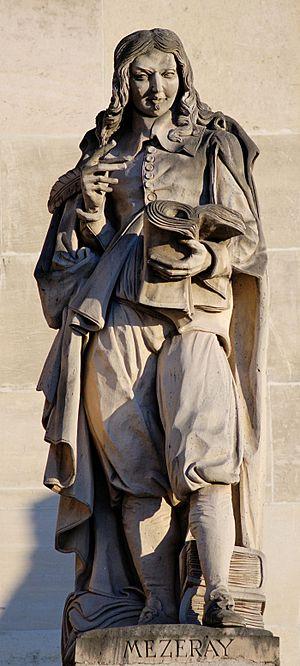
François-Eudes de Mézeray par Louis-Joseph Daumas. Pierre, avant 1853. Troisième statue du Pavillon Rohan au Pavillon Turgot, cour Napoléon, palais du Louvre.
François Eudes, sieur de Mézeray, né en 1610 à Ri et mort le 10 juillet 1683 à Paris, est un historien et historiographe français.
Les Hommes illustres ou Hommes célèbres sont une série de 86 statues installées sur les ailes de la cour Napoléon du palais du Louvre à Paris, en France, entre 1853 et 1857.
Louis-Joseph Daumas, né à Toulon le 24 janvier 1801 et mort à Paris le 22 janvier 1887, est un sculpteur et médailliste français.